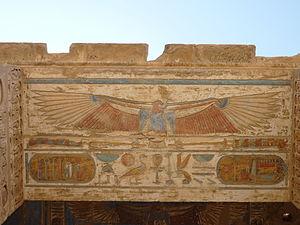
Plafond de la porte entre la deuxième cour et la salle hypostyle avec Nekhbet, temple mortuaire de Ramsès III, Médinet Habou, nécropole thébaine, Égypte
Dans l'Égypte antique, la titulature royale est l'ensemble des noms officiels par lesquels un pharaon est désigné dans les textes légaux et les grandes inscriptions dédicatoires. La titulature du roi d'Égypte se compose de cinq « Grands Noms », chacun formé d’un titre suivi d’un nom proprement dit. Ces cinq appellations définissent la nature royale et constituent en même temps une idéologie du pouvoir. L'usage de la titulature se met en place dès l'aube de la monarchie pharaonique et perdure jusqu'à la fin de l'institution au moment de l'incorporation de l'Égypte dans l'Empire romain.